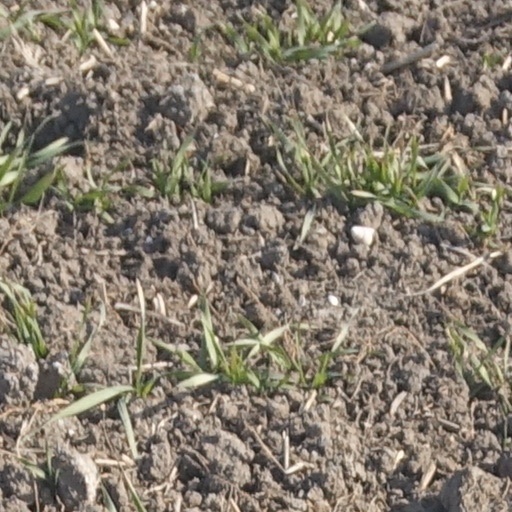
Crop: wheat